Susie Cooper

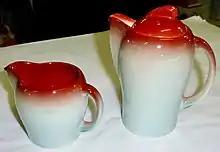

A. Edward Gray quickly discovered her talents as a painter and designer, and soon she was producing her hand-painted floral designs. In 1923 A. E. Gray launched the Gloria Lustre Range employing the technique of lustreware which she helped to decorate. In 1929, motivated by her desire to design ceramic shapes in addition to decors, she broke away with her brother-in-law Albert "Jack" Beeson to set up her own business, as Susie Cooper Potteries.